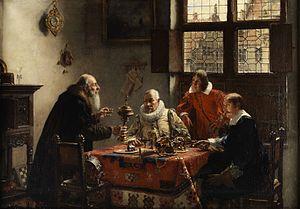
Un marchand d'art est une personne ou une entreprise qui achète et vend des œuvres ou objets d'art.